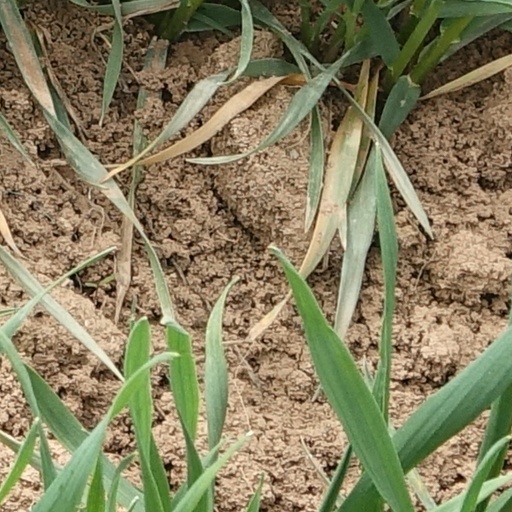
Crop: wheat